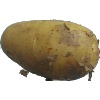
Label: Potato White 1